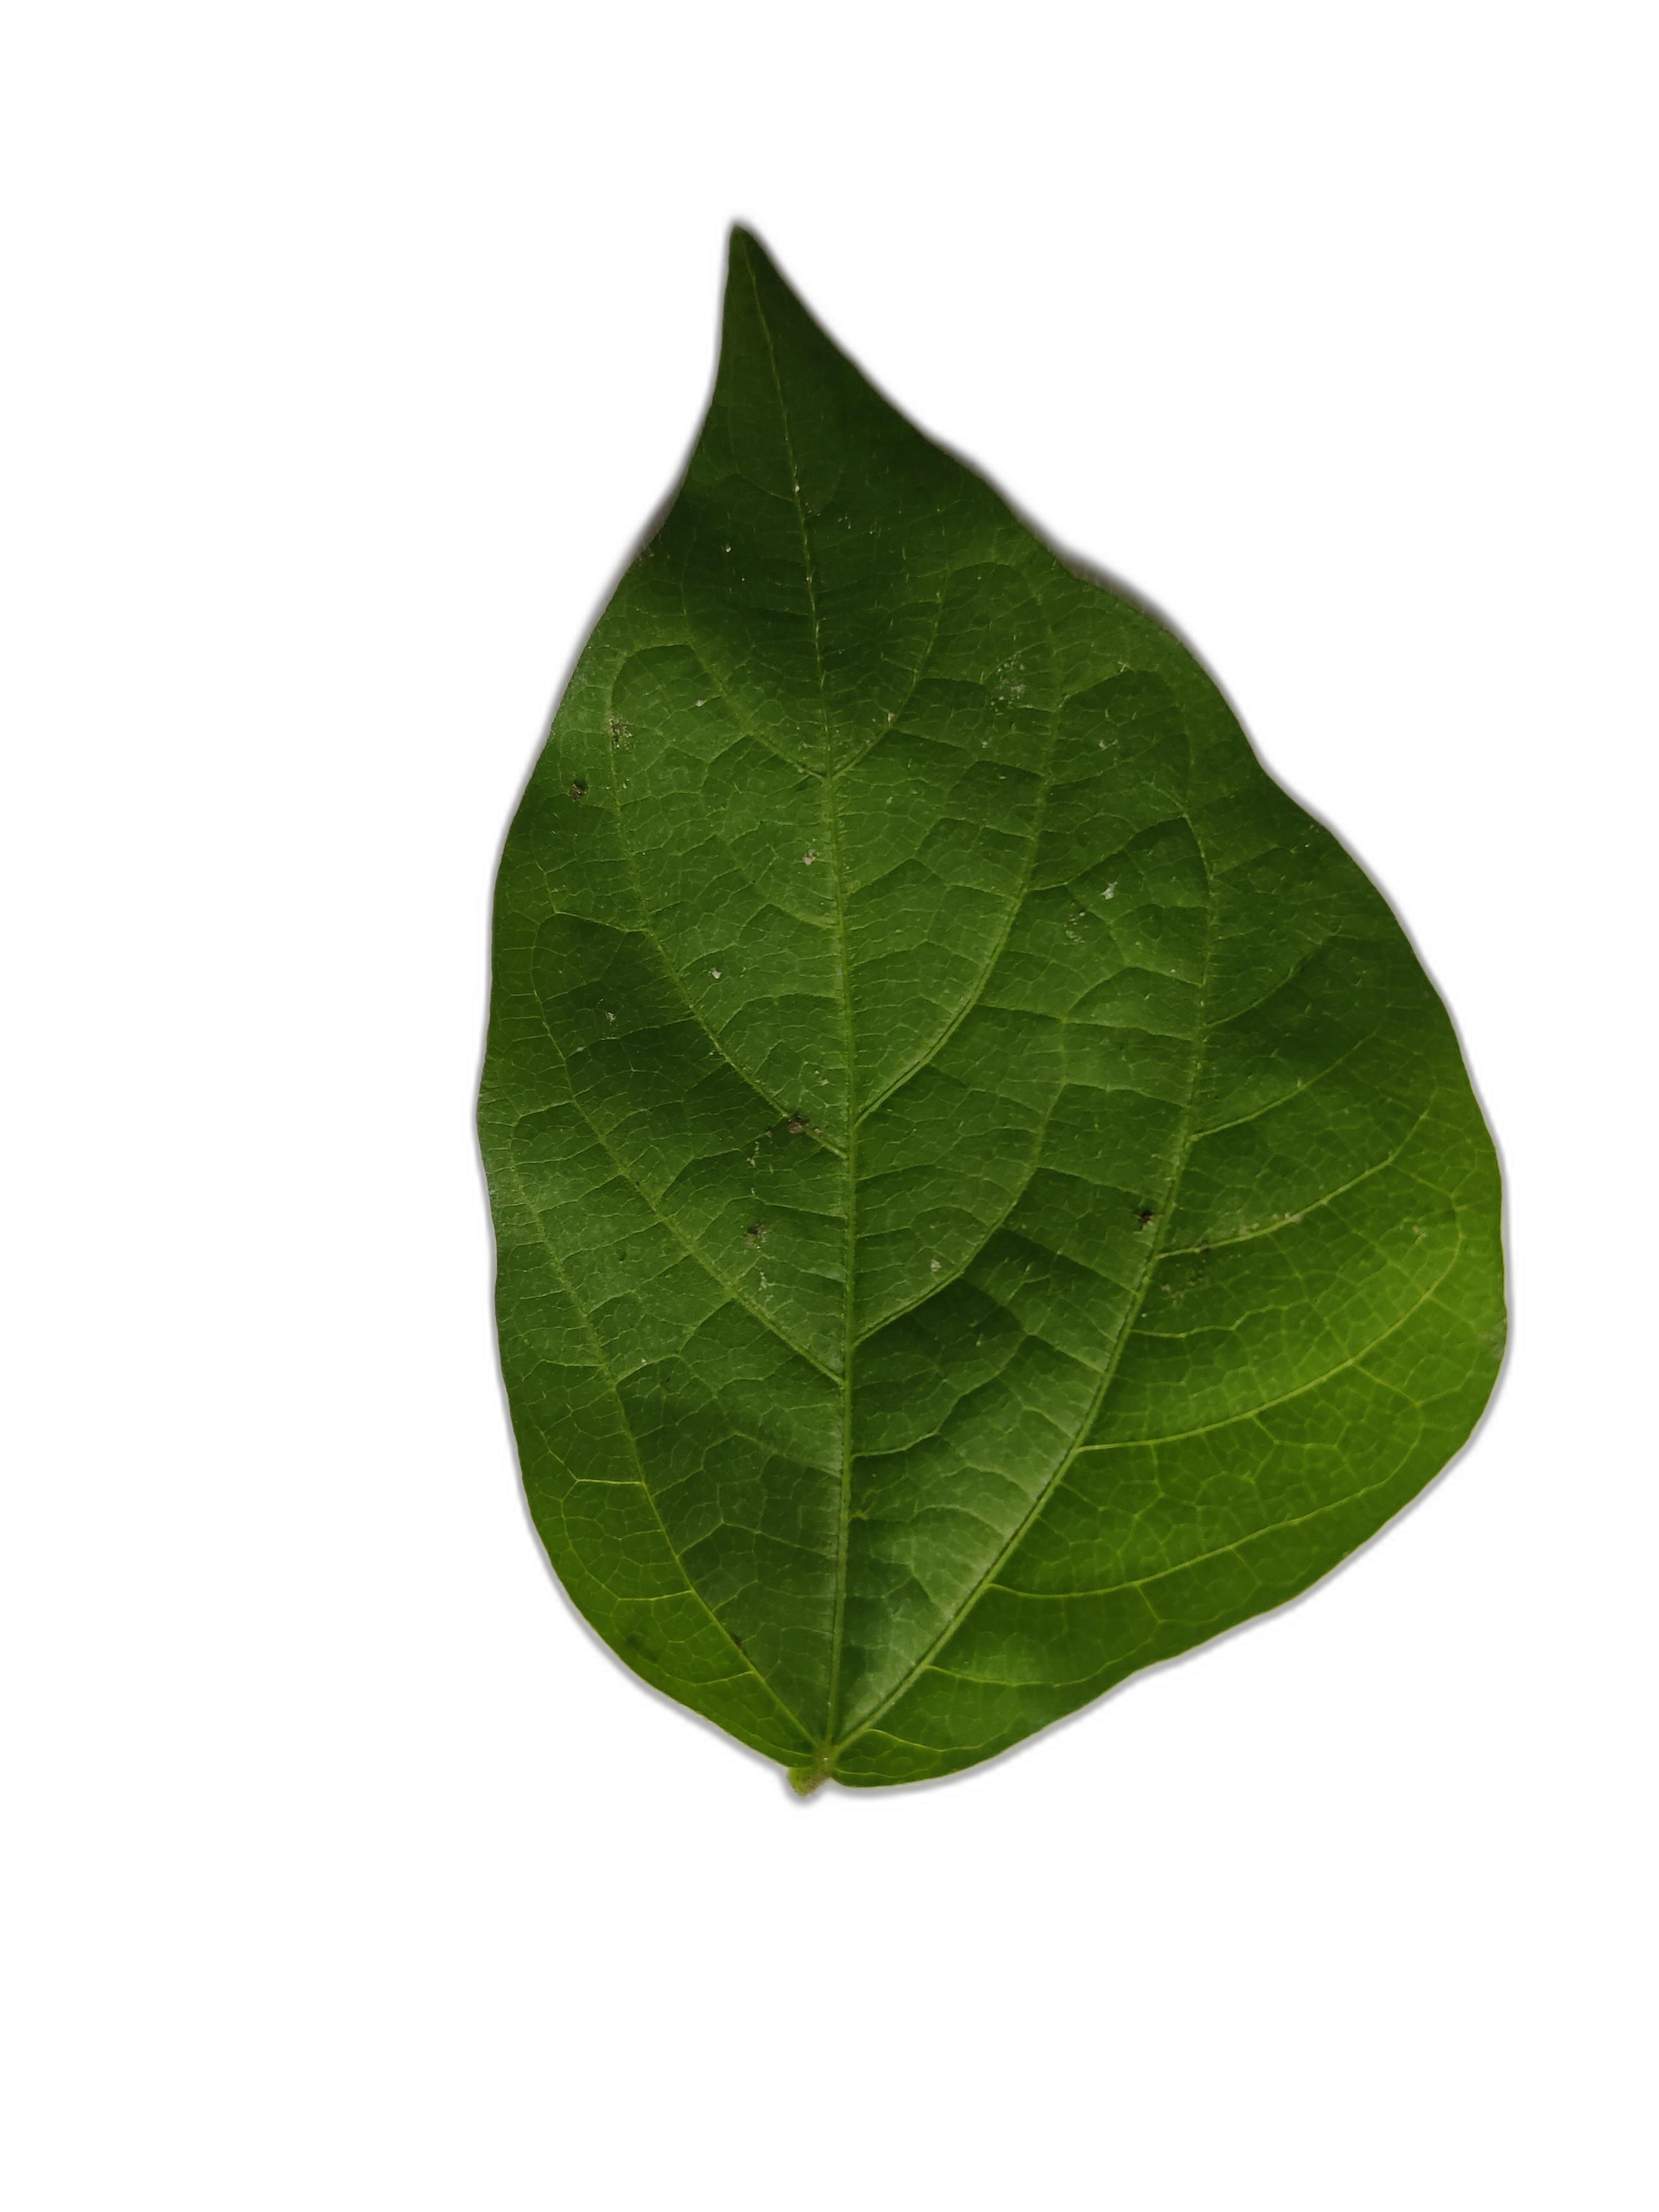
Label: Healthy